Raid on Havre de Grace

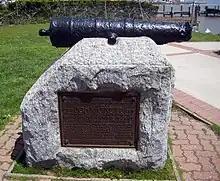
A memorial to John O'Neill featuring a War of 1812 cannon marks the site of the Concord Point battery in Havre de Grace.

Jared Sparks—an educator, historian, and later president of Harvard University—who was tutoring the children of a local family also saw the attack. Sparks wrote an account of the attack that was published in 1817 in the "North American Review and Miscellaneous Journal".